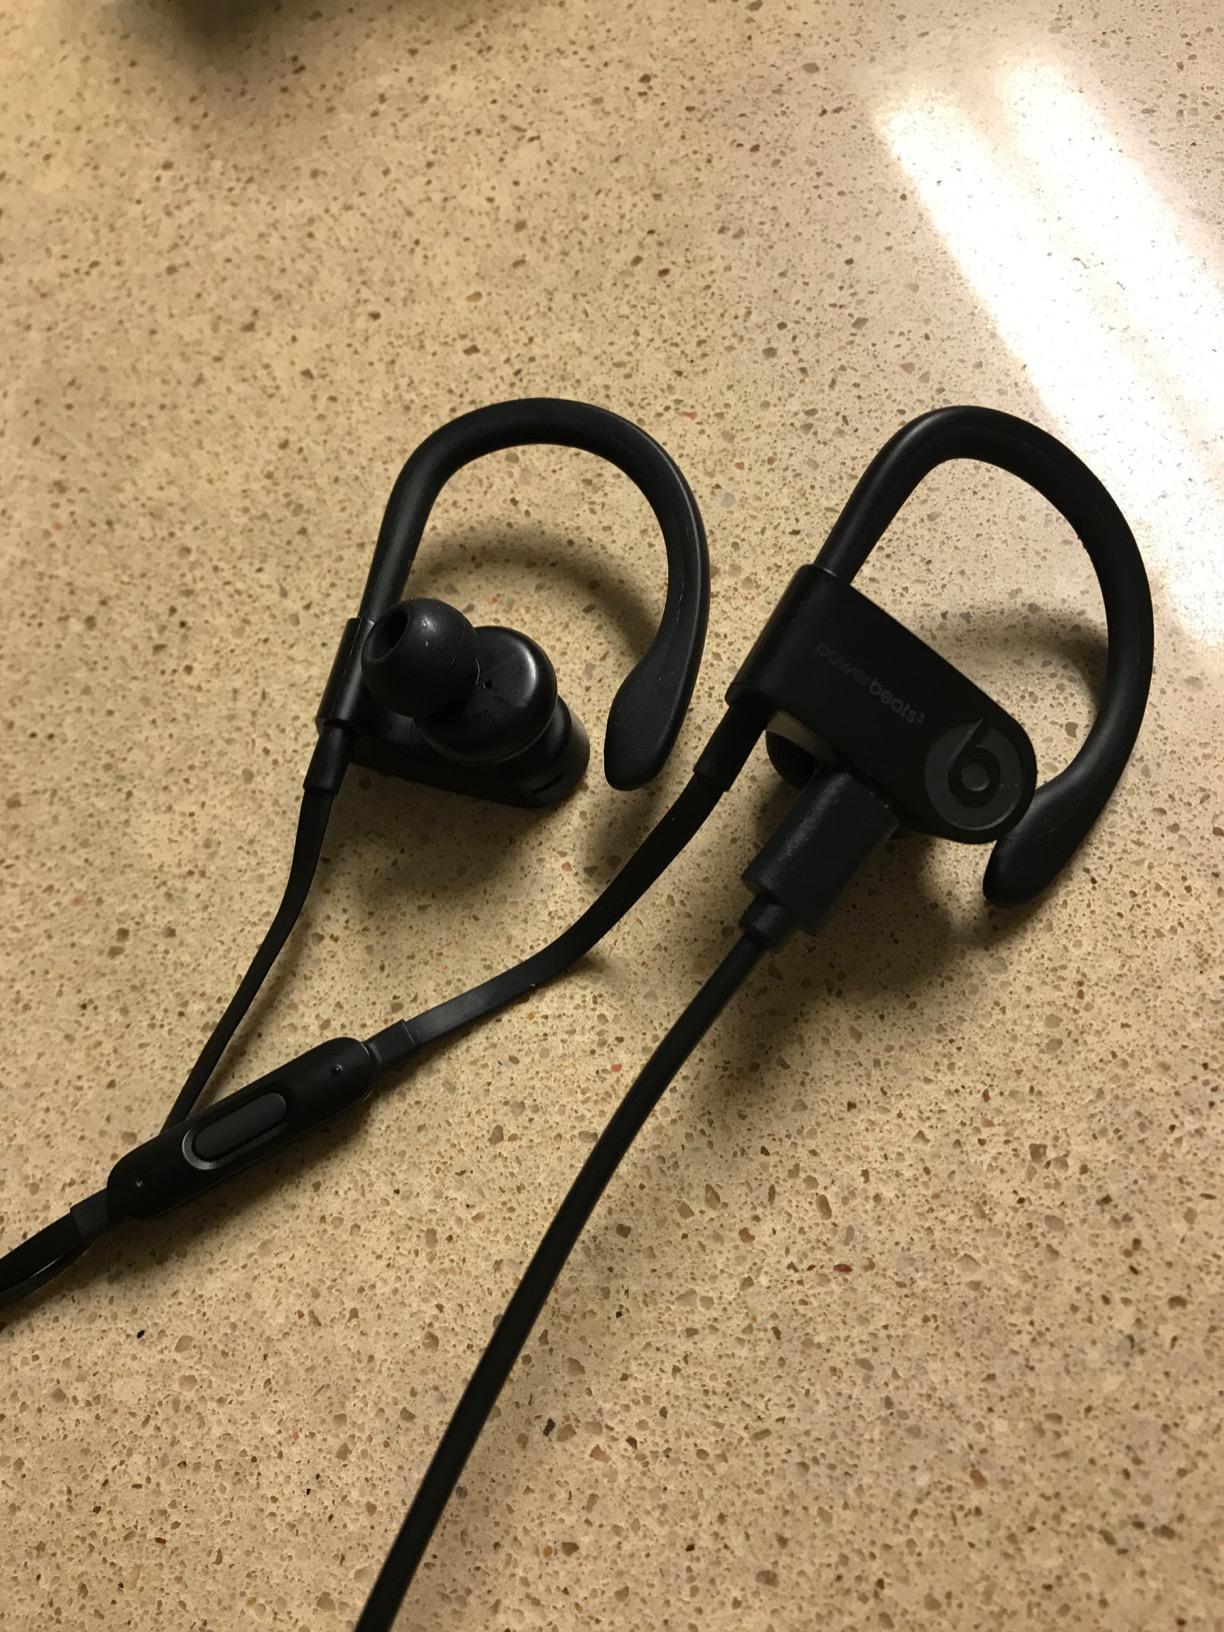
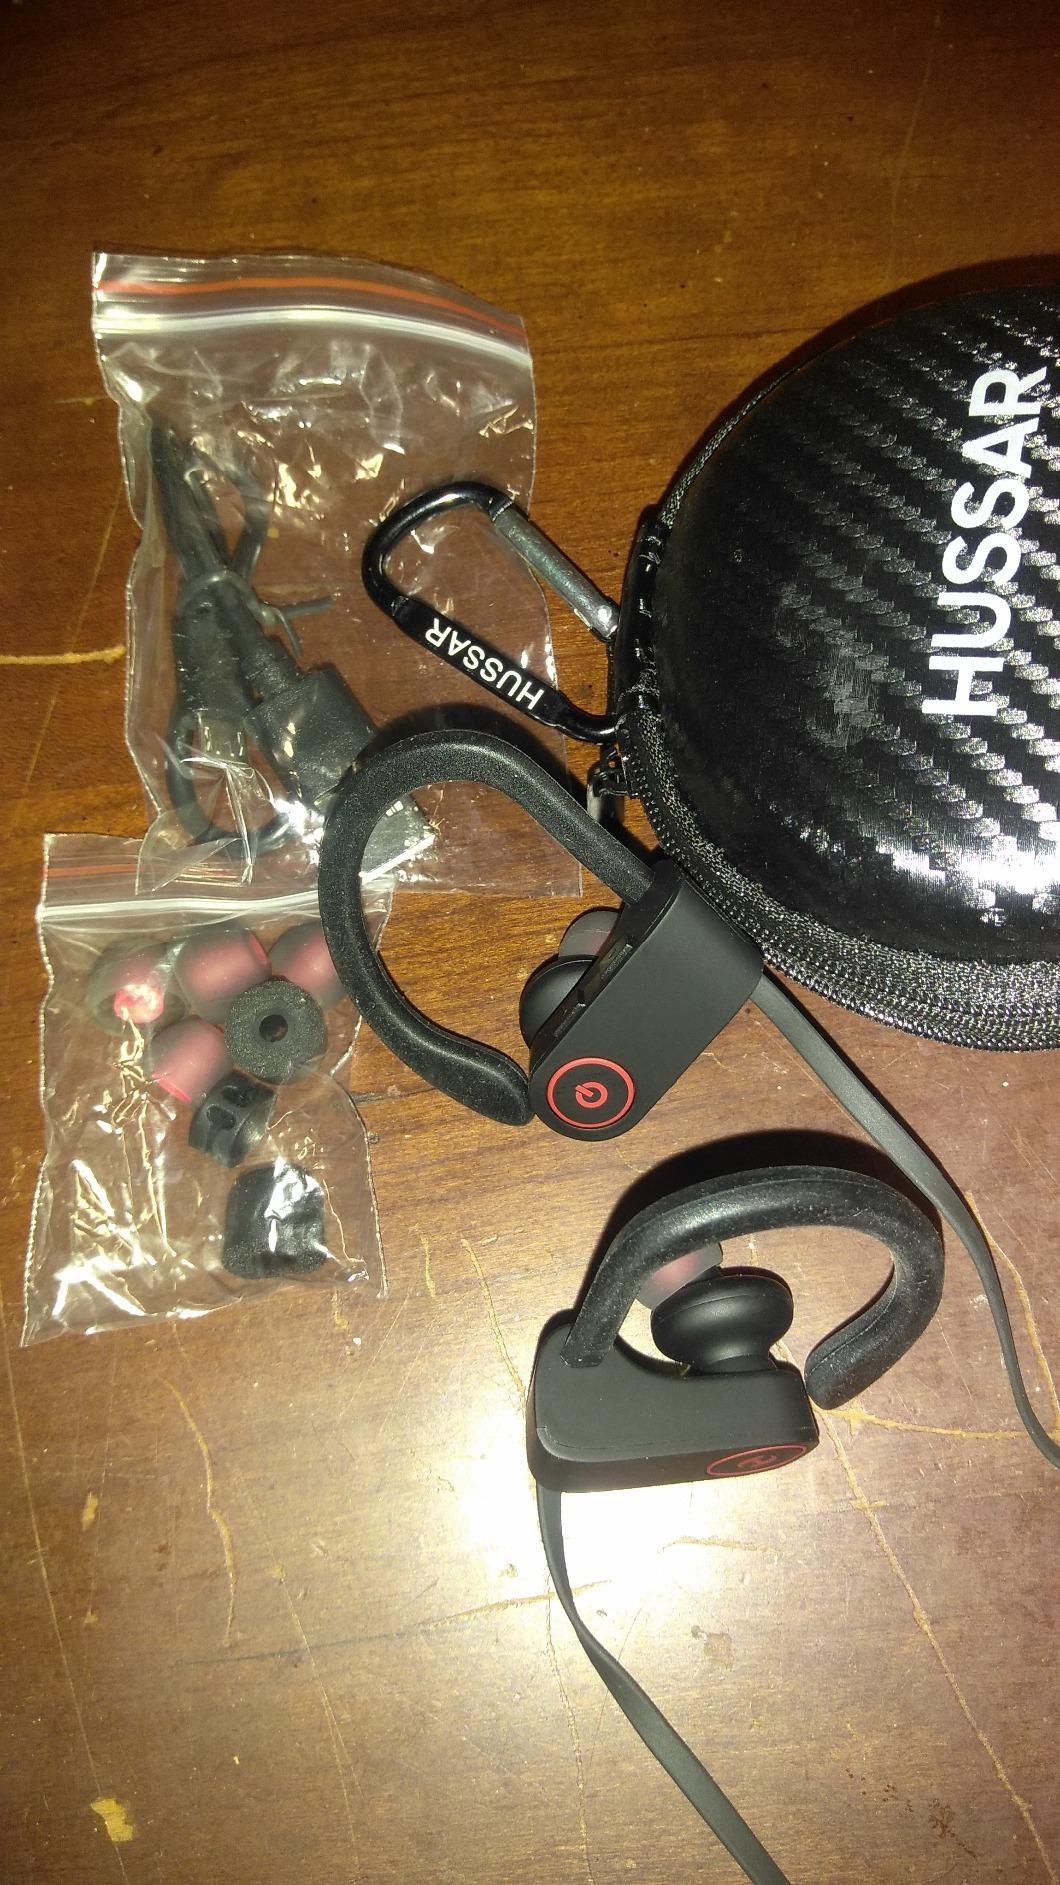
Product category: headphones
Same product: no